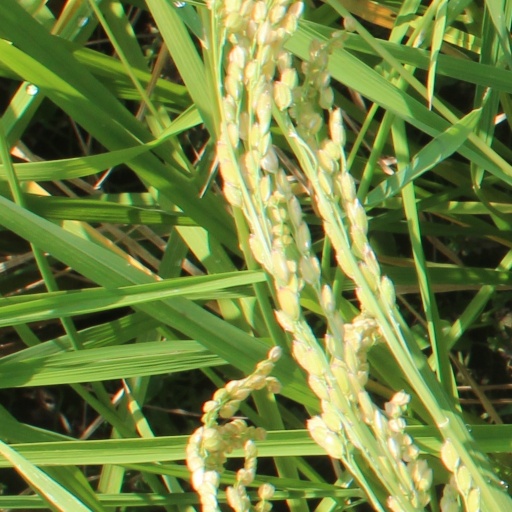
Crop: rice